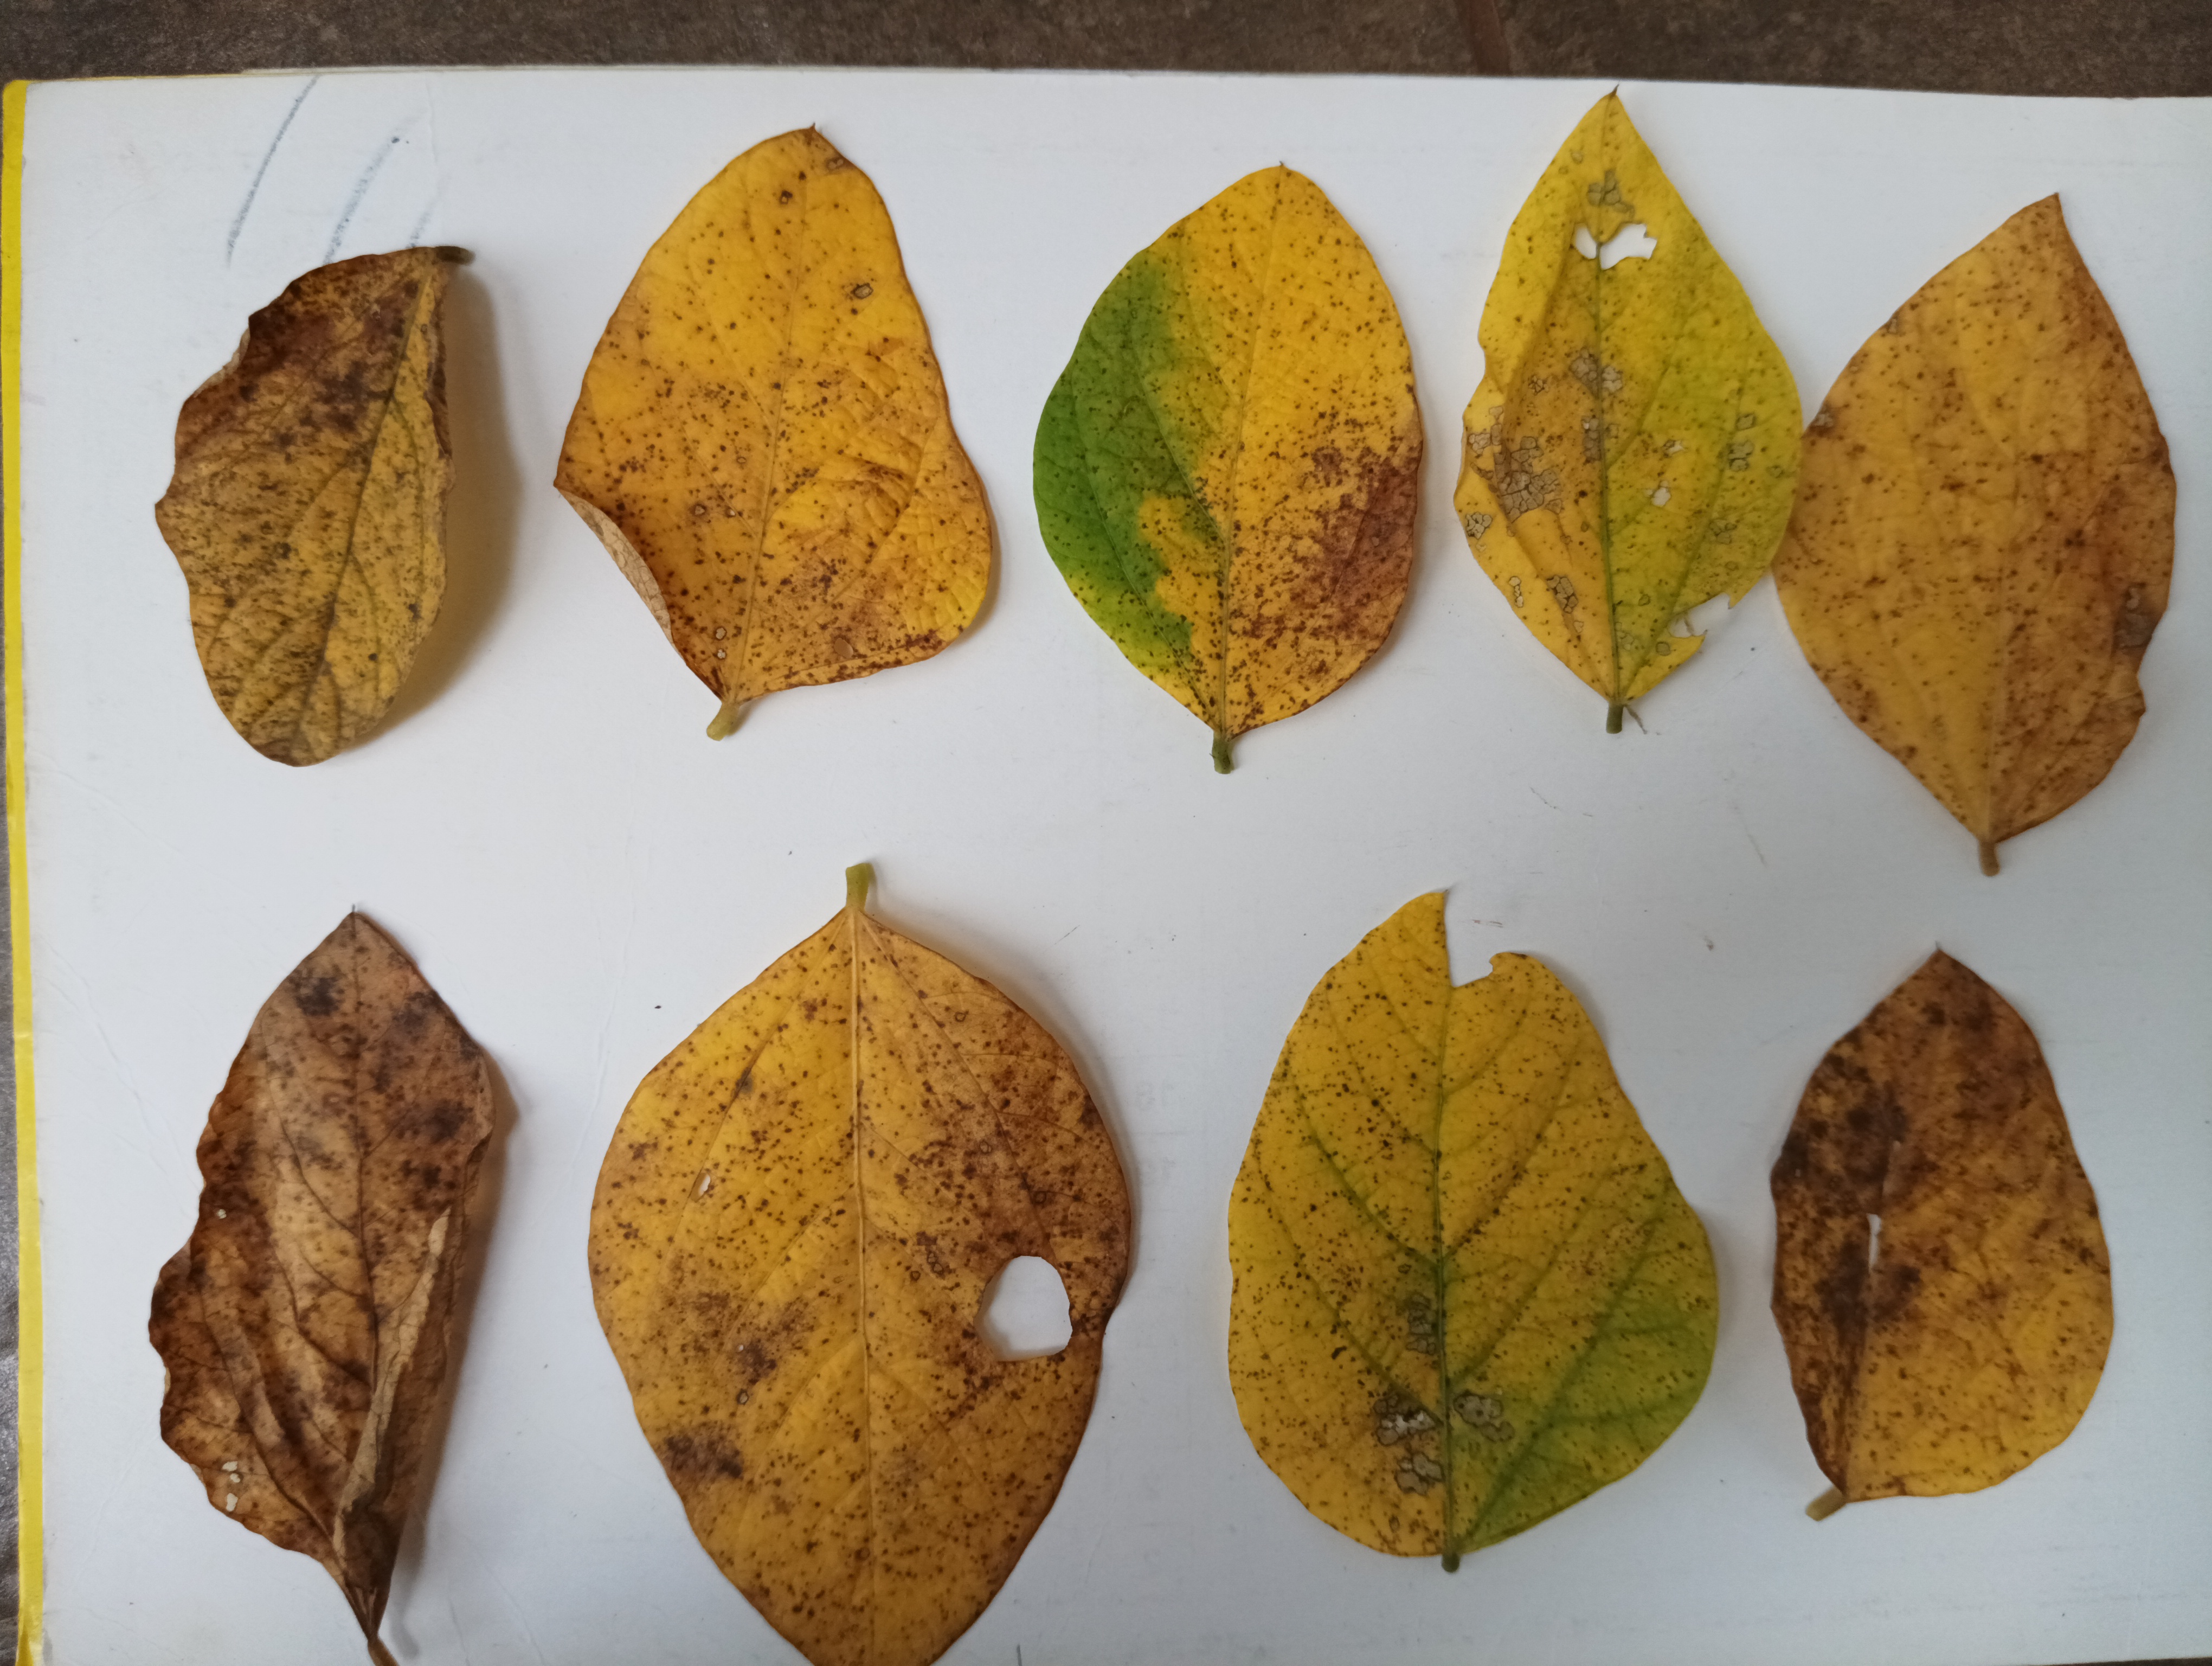
Label: Septoria_Brown_Spot